Ashurnasirpal II

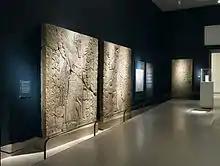
Reliefs from the palace, Brooklyn Museum

Not all of the relief sculptures have been removed from the palace at Nimrud. Many of them are able to be viewed in their original context, although this is greatly limited. Many of the museums, which currently display the Nimrud reliefs, attempt to recreate the palace atmosphere by exhibiting them in a similar fashion to their original loci.